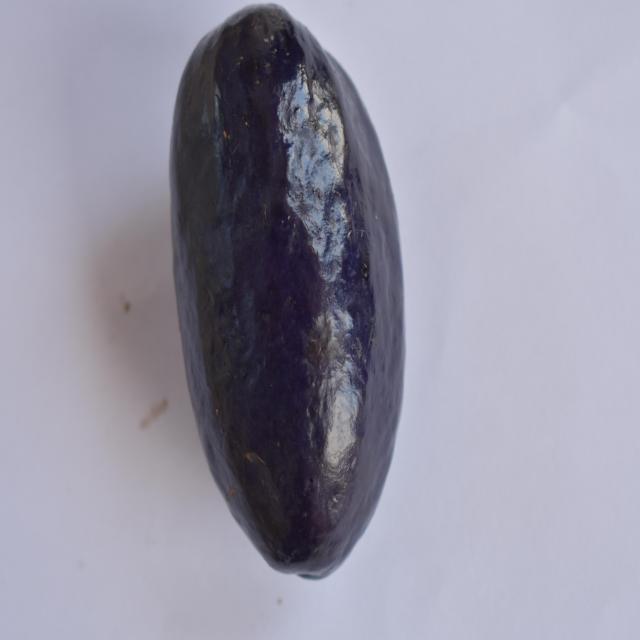
Plum grade: unaffected